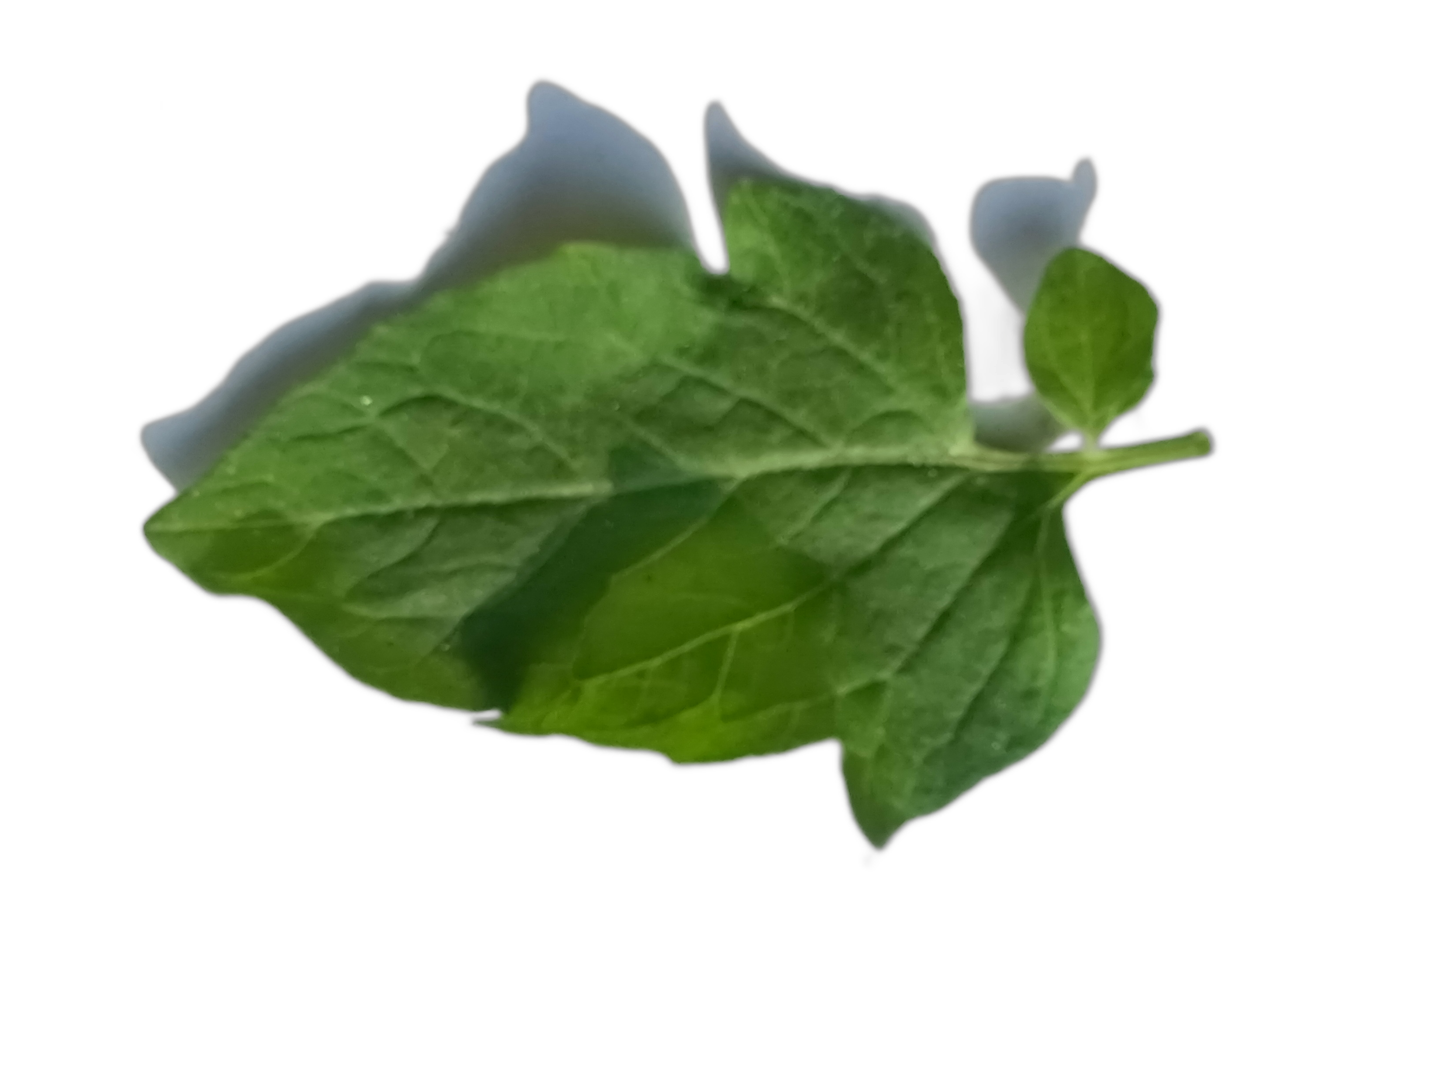
Crop: Tomato
Label: Healthy